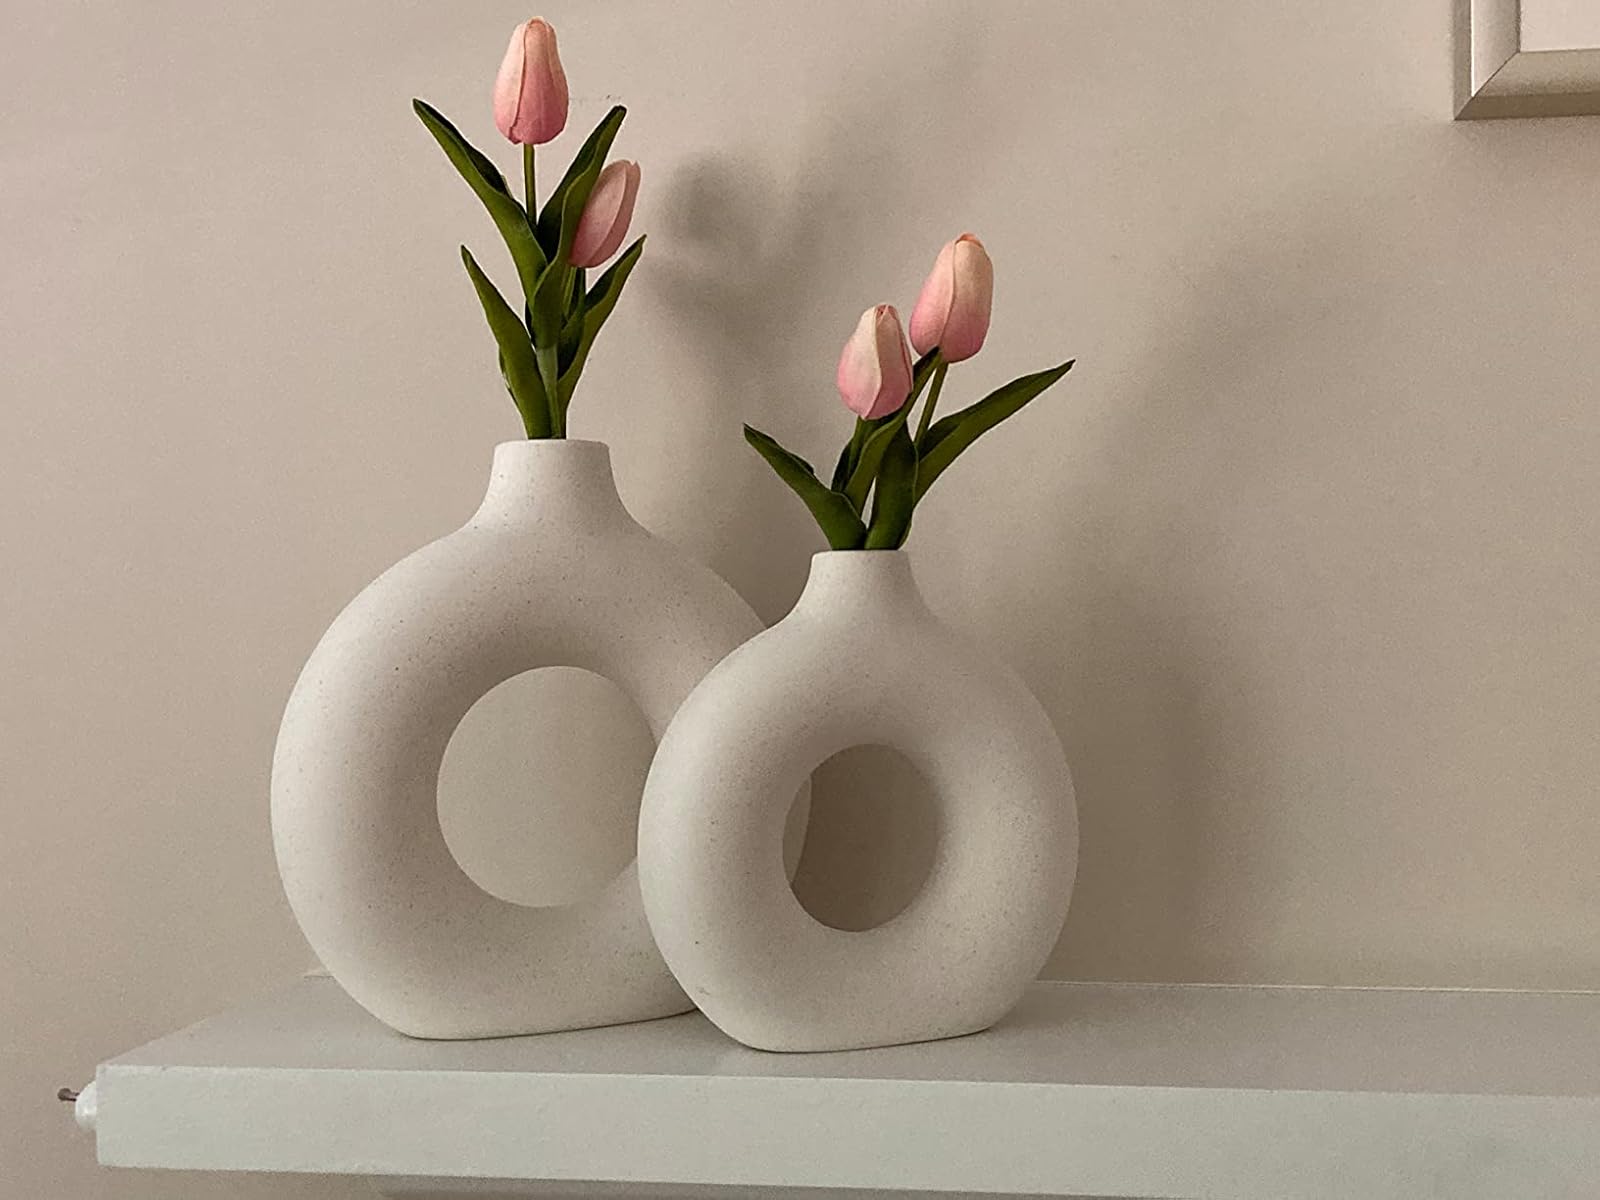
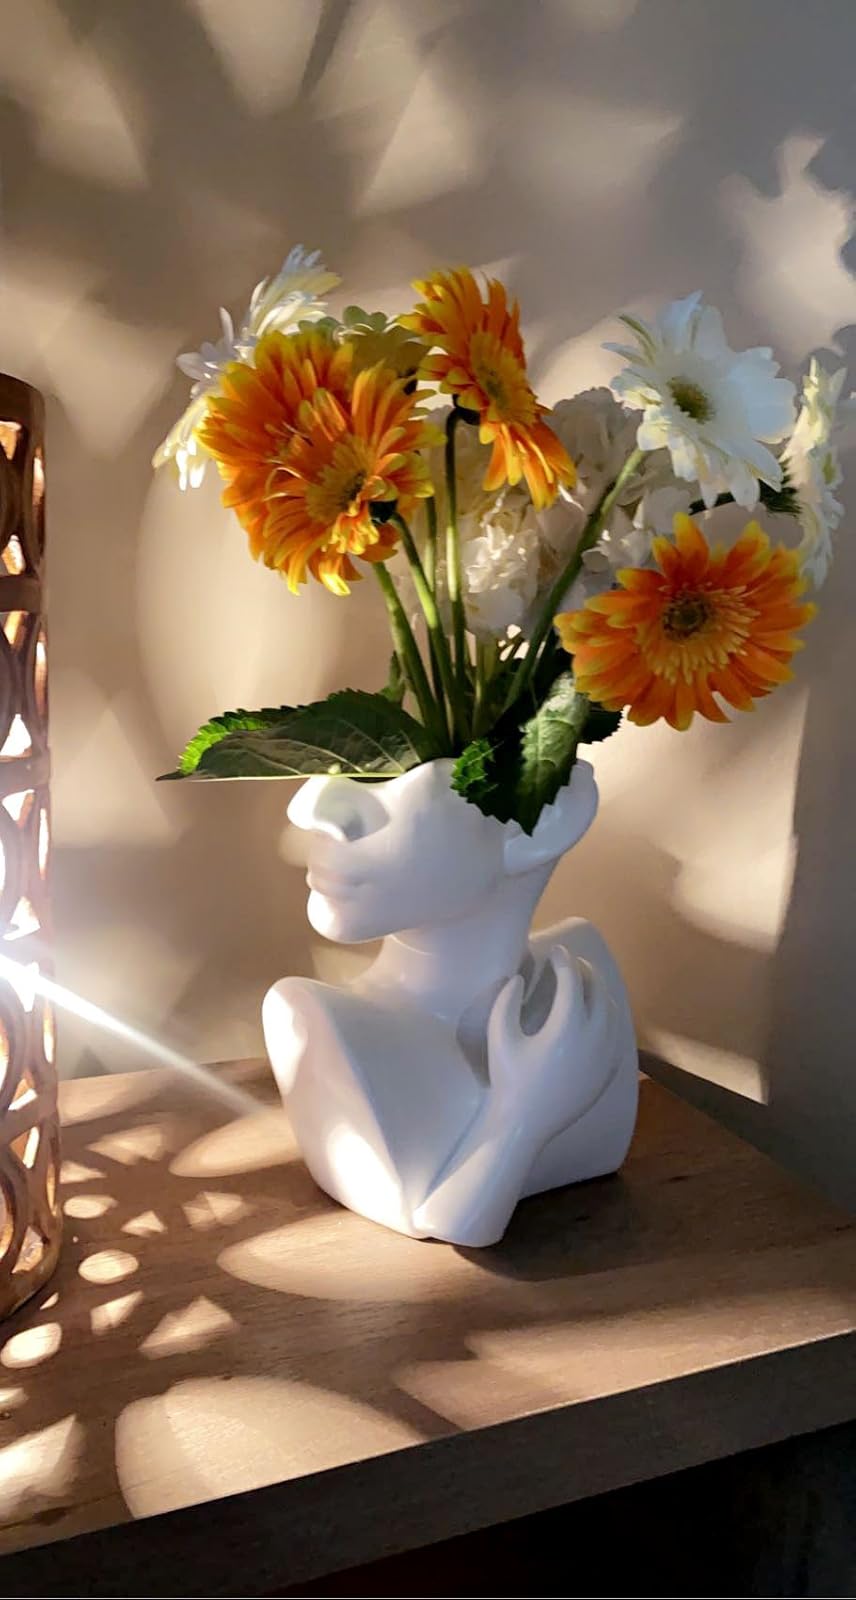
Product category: vase
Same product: no